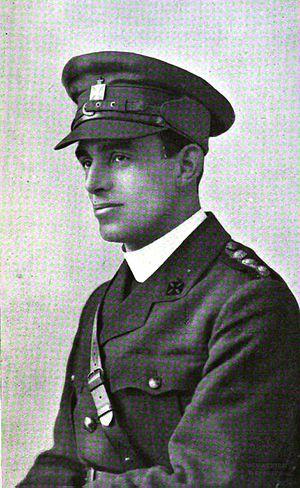
Geoffrey Anketell Studdert Kennedy est un prêtre anglican et un poète britannique né à Leeds le 27 juin 1883 et mort le 8 mars 1929. Il est surnommé « Woodbine Willie » car il accompagnait son aide spirituelle aux blessés de la Première Guerre mondiale de cigarettes de marque Woodbine.